Manchester Metrolink

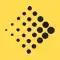
The Metrolink logo device

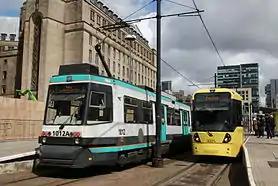
Brand transition: AnsaldoBreda T-68 & Bombardier M5000 trams in old and new livery in 2013

There are 99 tram stops on Metrolink, as of 2023. Low-floor platforms commonly used for light rail throughout the world were ruled out for Metrolink because the system inherited high-floor platforms from British Rail on lines formerly used for heavy rail. The first stops on the Bury Line and Altrincham Line, opened in phase one, were formerly railway stations and were changed little from British Rail days, as available funding only allowed minimum upgrades to be made. When the Oldham and Rochdale Line was converted from a railway, however, all of the former railway stations were completely rebuilt.